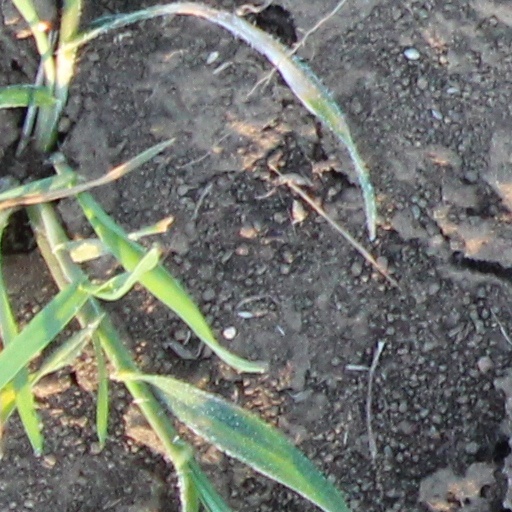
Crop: wheat